Johnny Sawyer

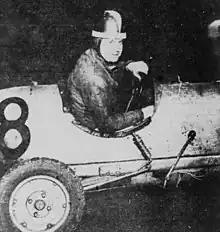
Sawyer, circa 1935

John Goldie Sawyer (June 7, 1902 – June 17, 1989) was an American racing driver.